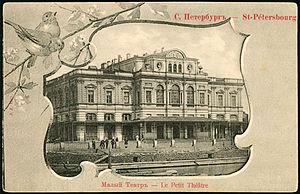
Saint-Pétersbourg. Fontanka.